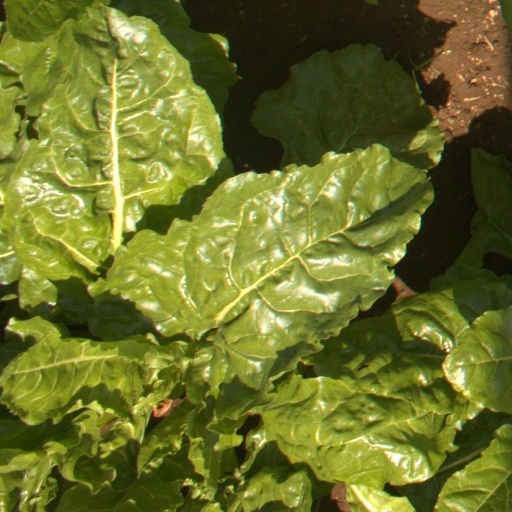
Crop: sugar beet